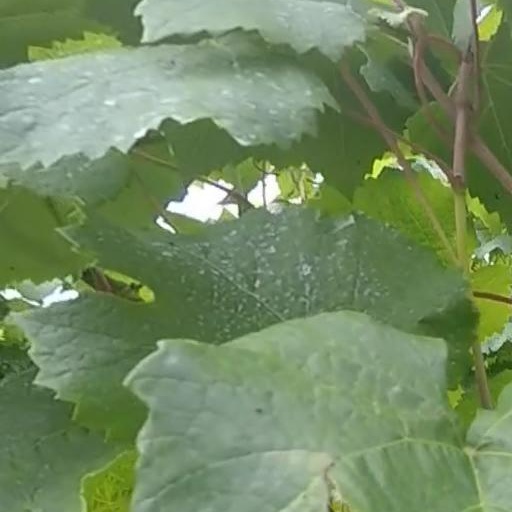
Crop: grape